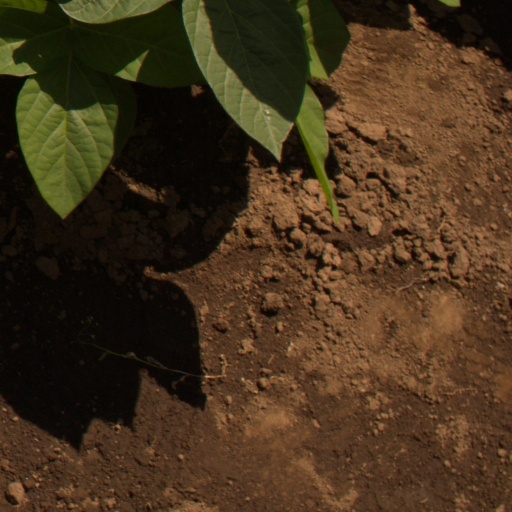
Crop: soybean